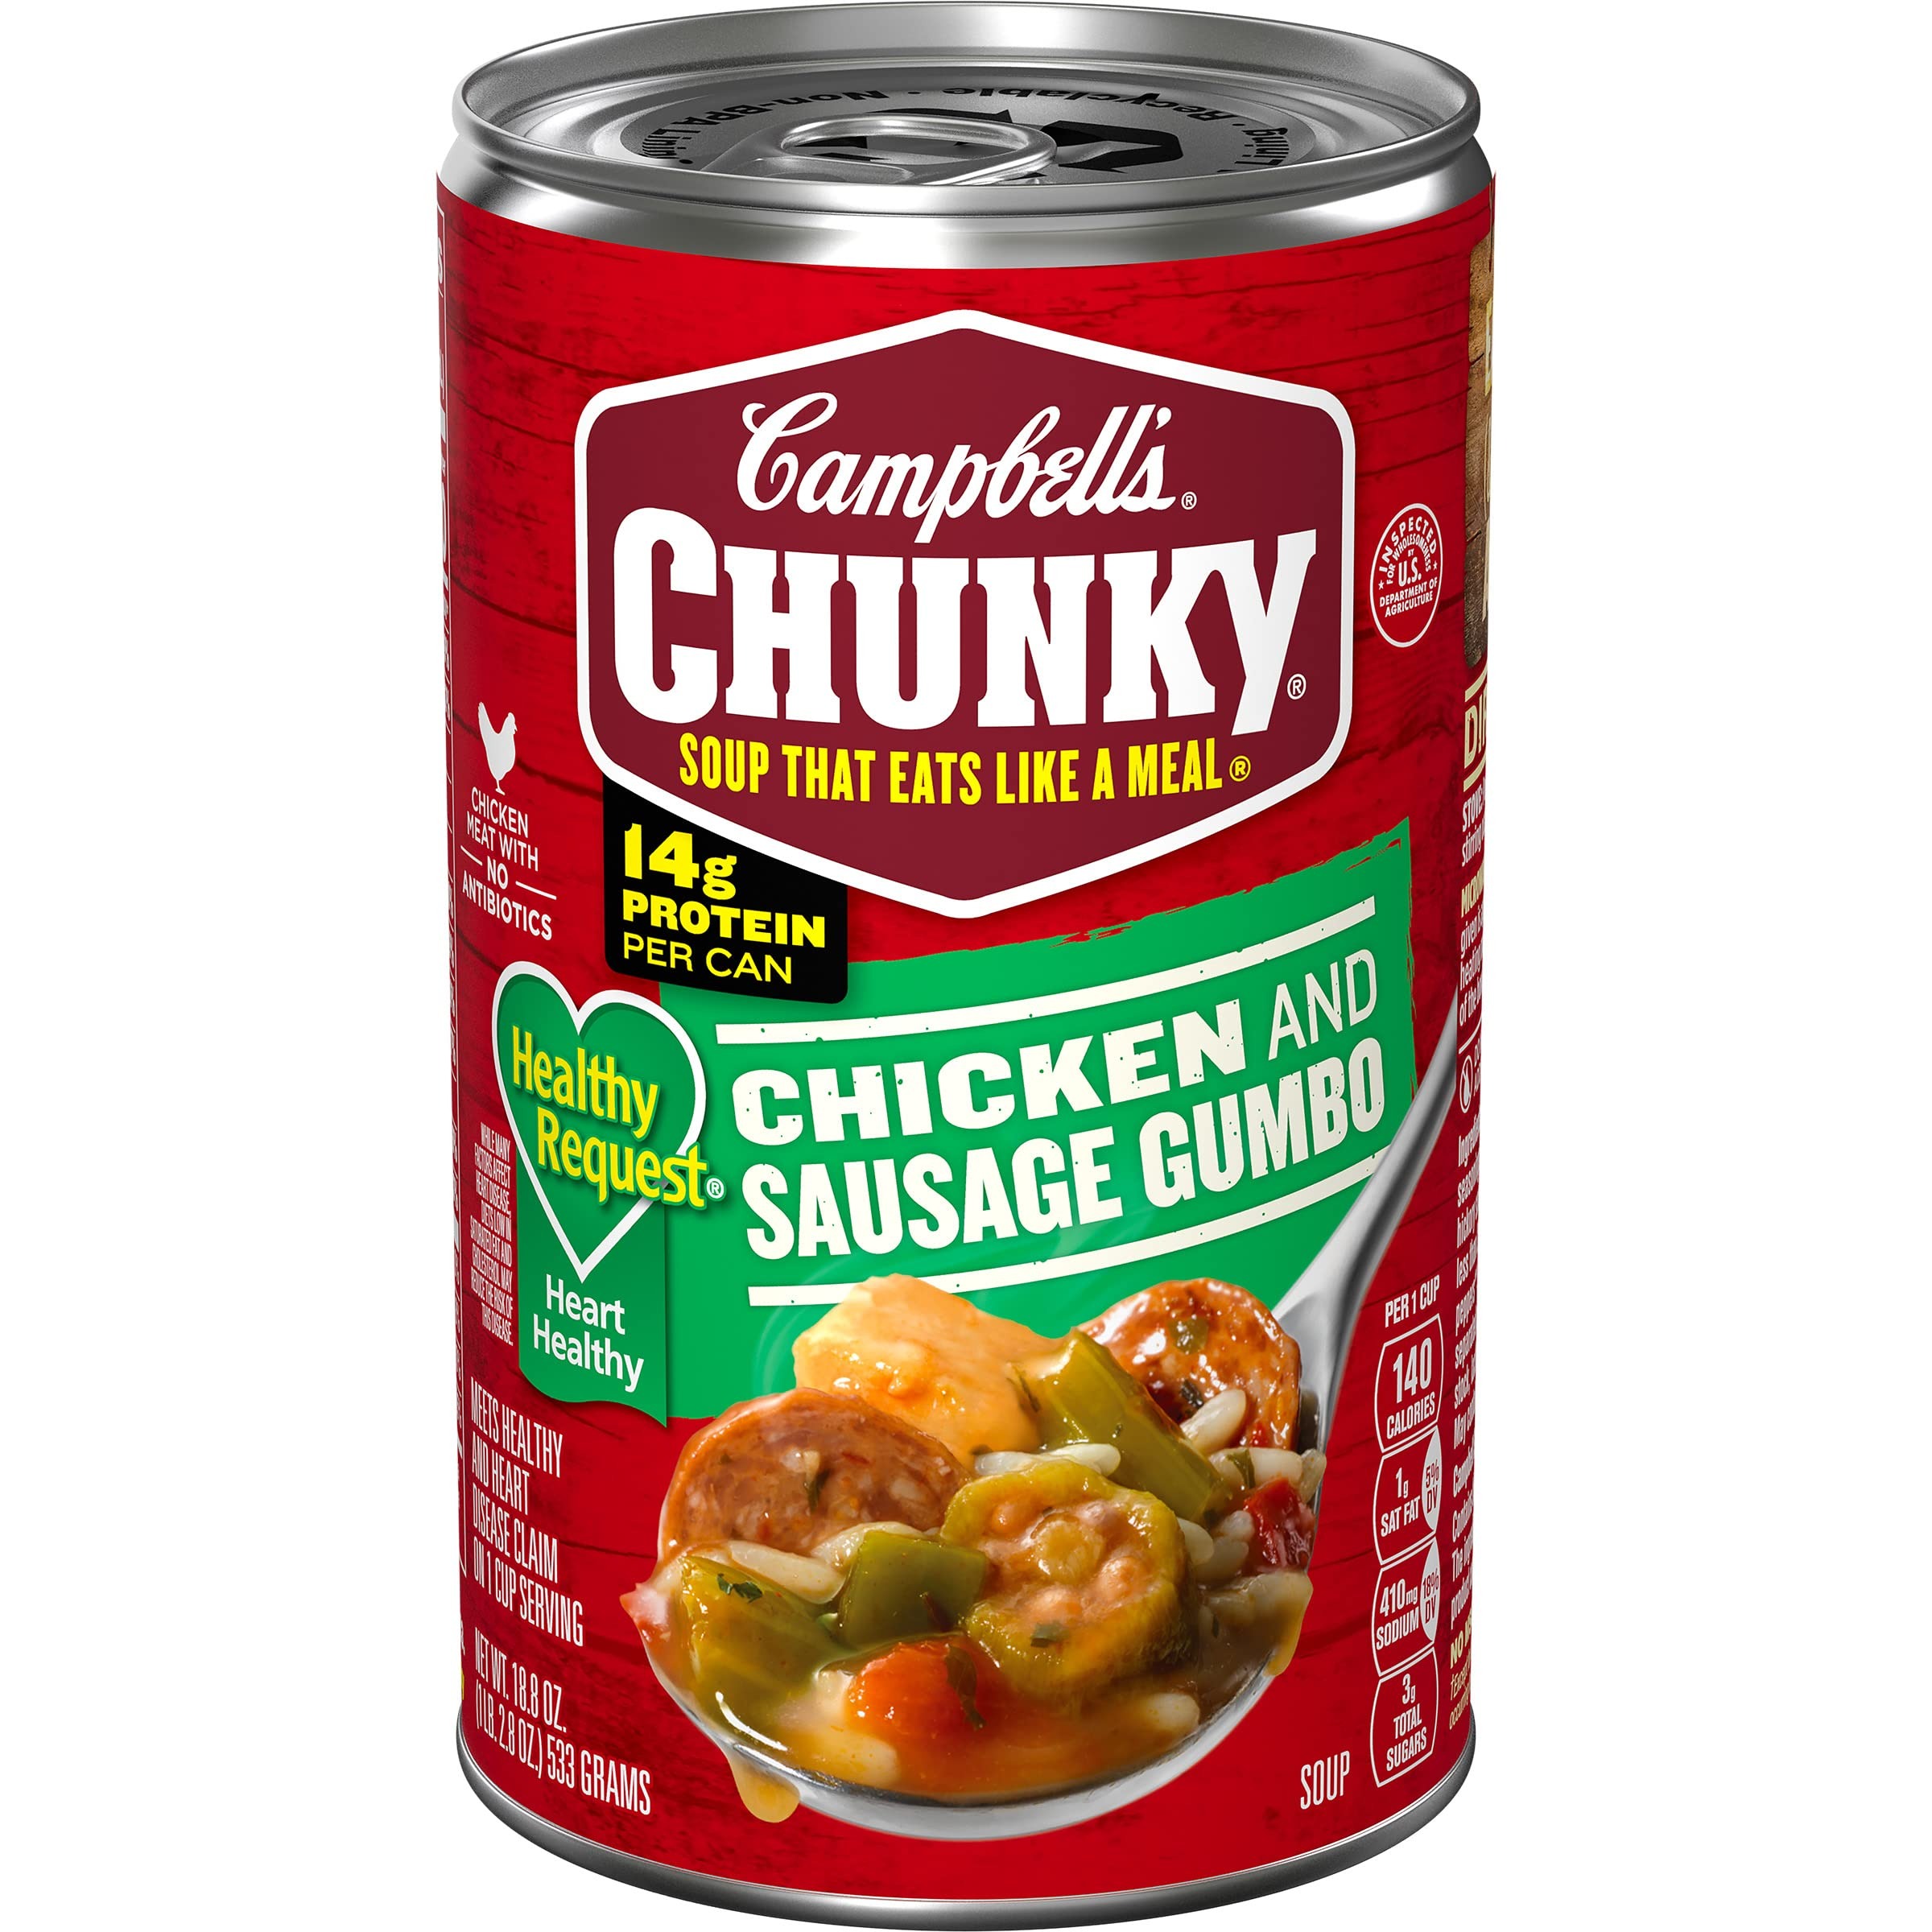
Item Name: Campbell's Chunky Soup, Healthy Request Chicken & Sausage Gumbo, 18.8 Ounce Can 12 Pack
Product Description: Campbell's Chunky Healthy Request Grilled Chicken & Sausage Gumbo Soup
Value: 225.6
Unit: Ounce

Price: 2.99